United States v. Jackalow

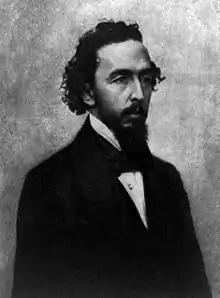
Bayard Taylor testified to having seen Jackalow in Japan.

On January 21, four government witnesses testified. The testimony tended to prove that: the "Spray" was seen on March 15 with Jackalow and the Leetes aboard; Jackalow was seen on the vessel alone on March 17 and 18, heading to New York City; Jackalow purchased supplies from a grocer in Brooklyn on March 19 with a roll of banknotes, including one $50 bill from the Mechanics Bank, and asked for change in coins. E. H. Grandin was added to the defense team, and J. W. Wiley acted as interpreter.